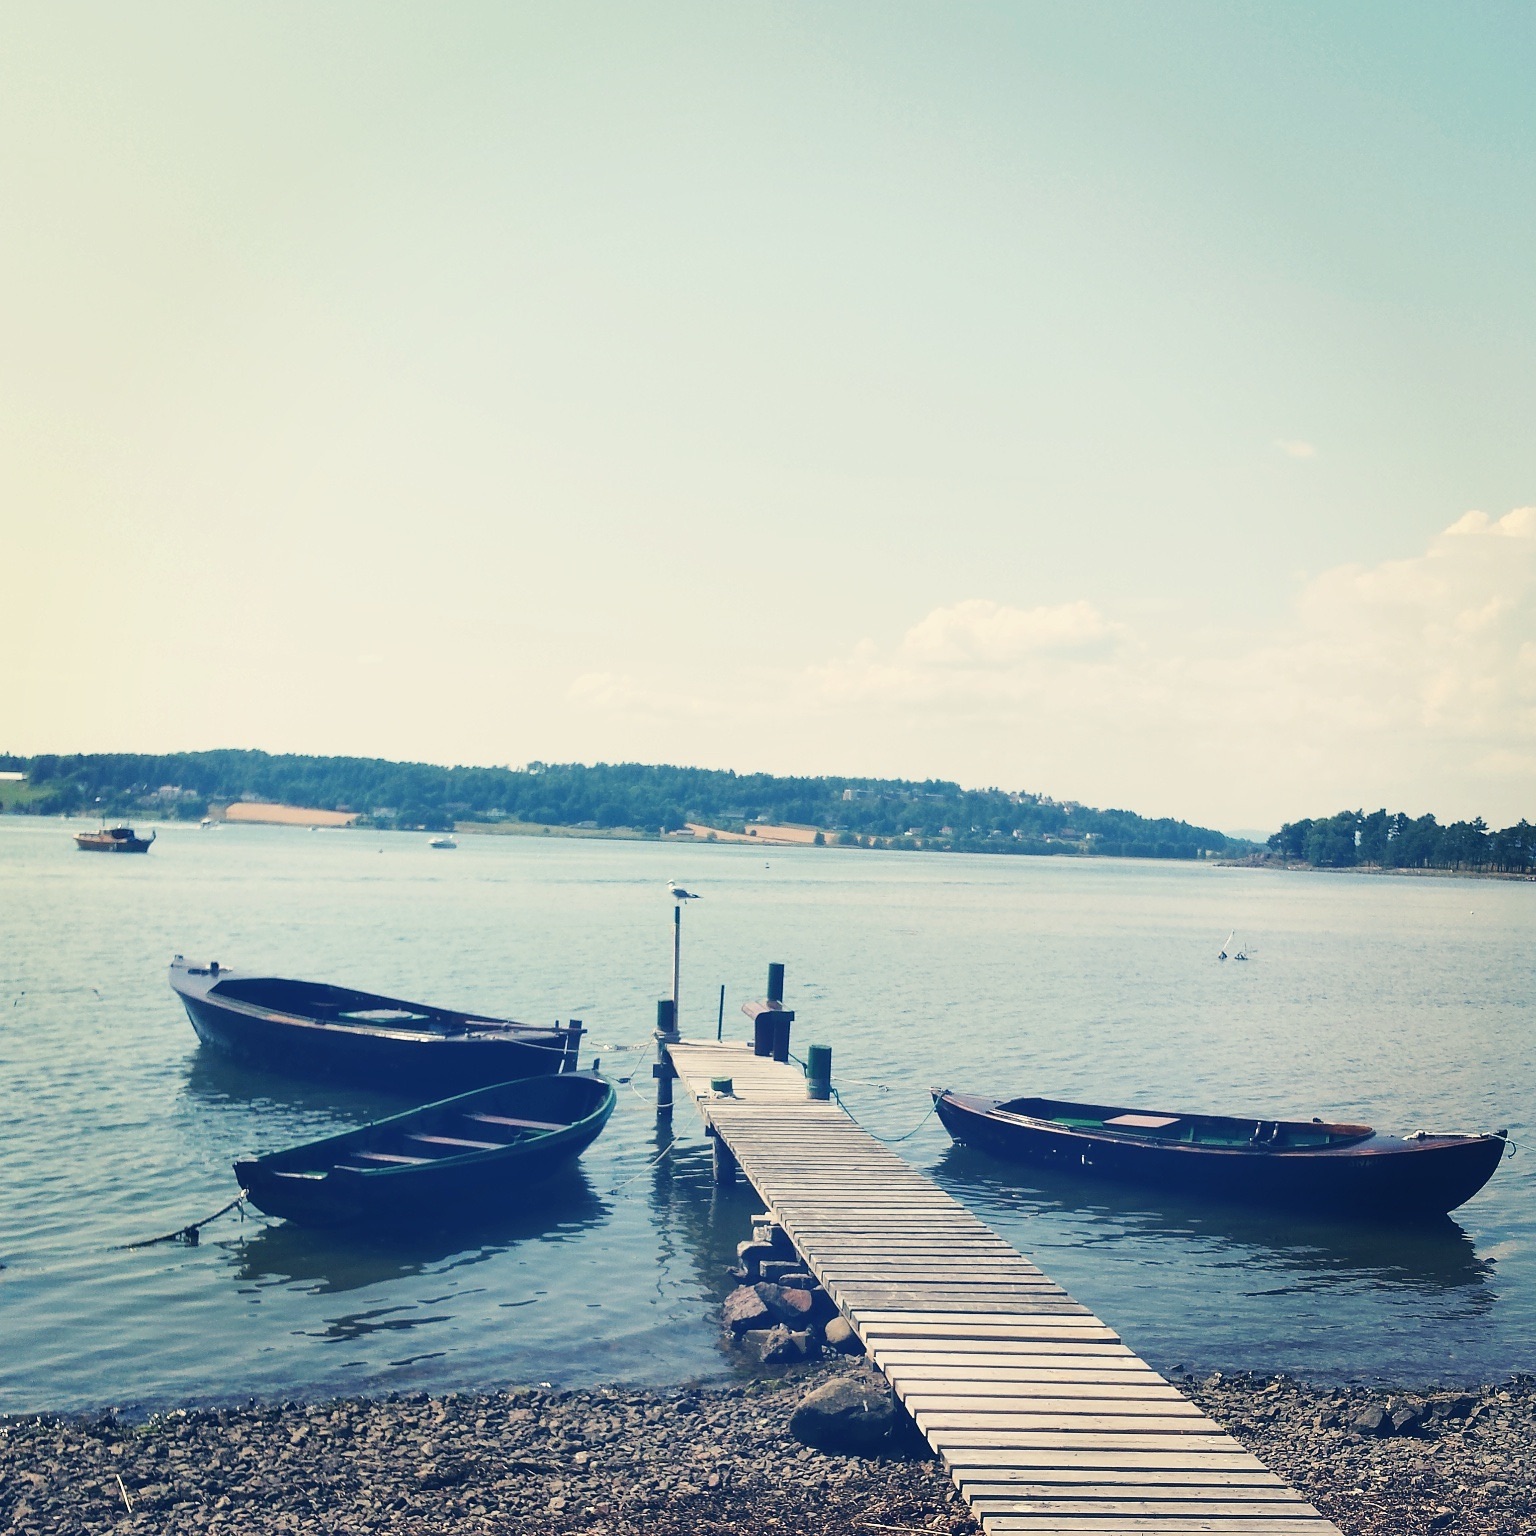
beach, sea, coast, water, ocean, horizon, sunset, boat, morning, shore, wave, lake, dusk, reflection, vehicle, bay, boating, watercraft, watercraft rowing